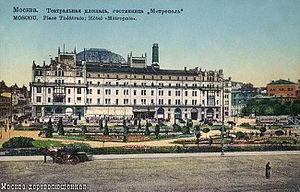
Édouard Nignon est un grand cuisinier français de la première moitié du XXᵉ siècle, né à Nantes le 9 novembre 1865 et mort en Bretagne le 30 octobre 1934.